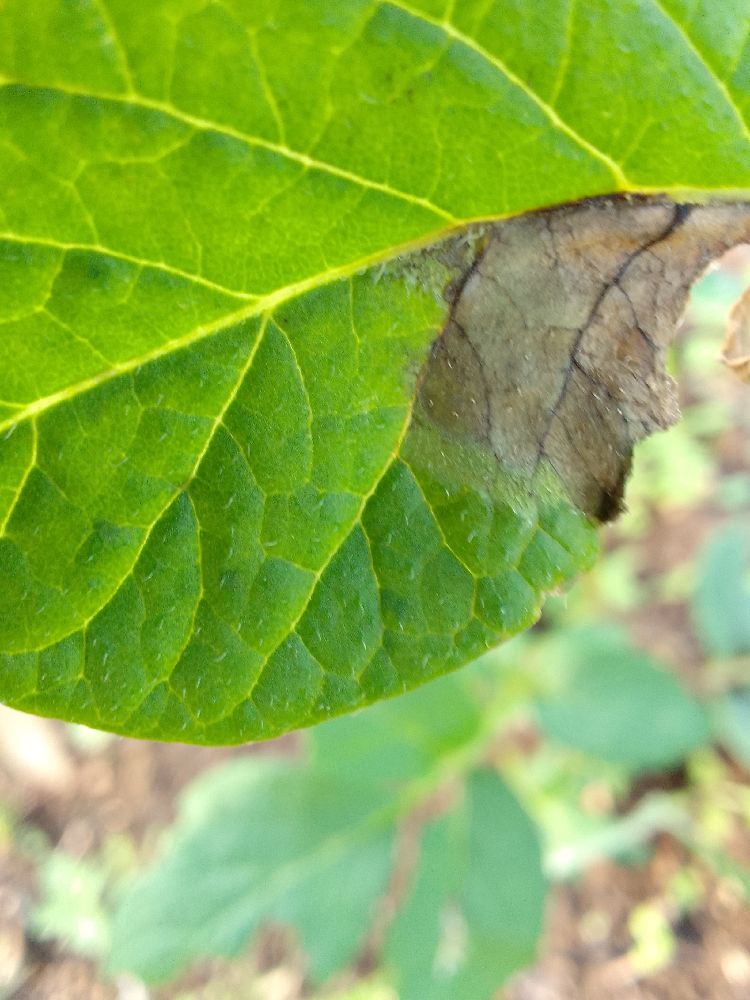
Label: Late blight